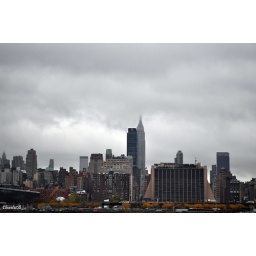
Empire State building shrouded in the cloud cover